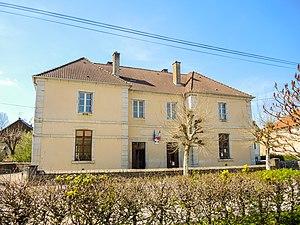
Facade de la mairie de Glamondans. Doubs